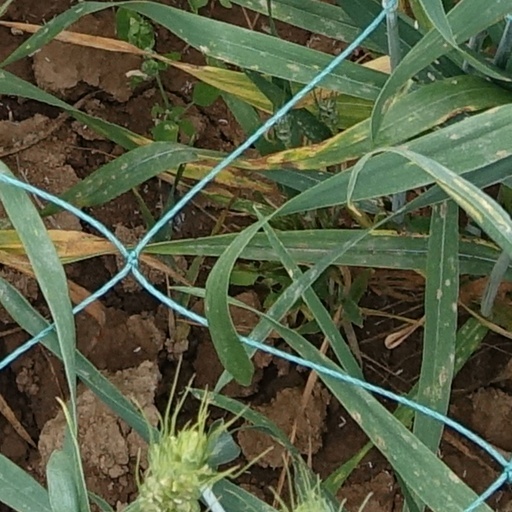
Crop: wheat